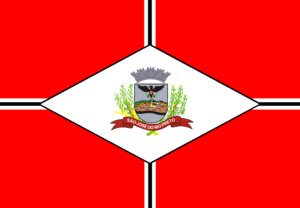
São José do Rio Preto est une ville importante située dans l'État de São Paulo, au Brésil. La ville compte plus de 415 000 habitants. Son économie diversifiée et sa bonne qualité de vie l'ont hissé à la 2ᵉ place du classement des villes brésiliennes où il fait bon vivre.